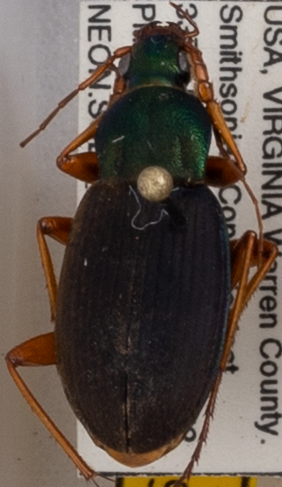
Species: Chlaenius aestivus
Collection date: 2021-09-23
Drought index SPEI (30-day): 1.45
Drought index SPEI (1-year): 0.9
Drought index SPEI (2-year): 0.82